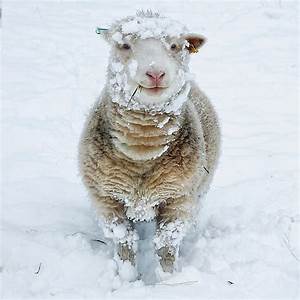
Label: pecora